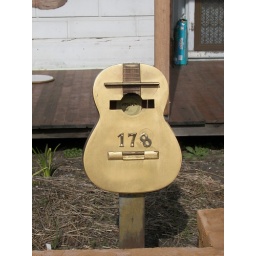
letter box in albion street brunswick.